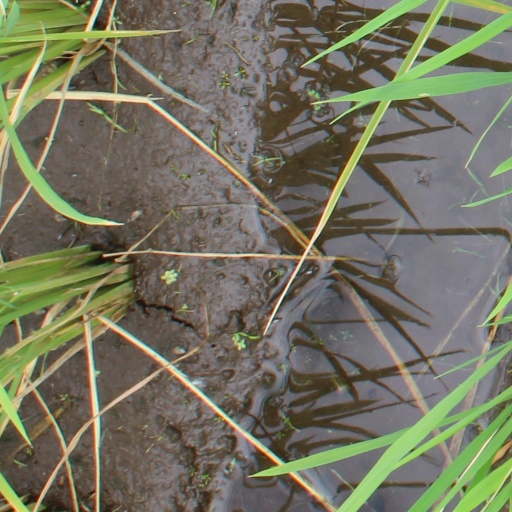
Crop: rice